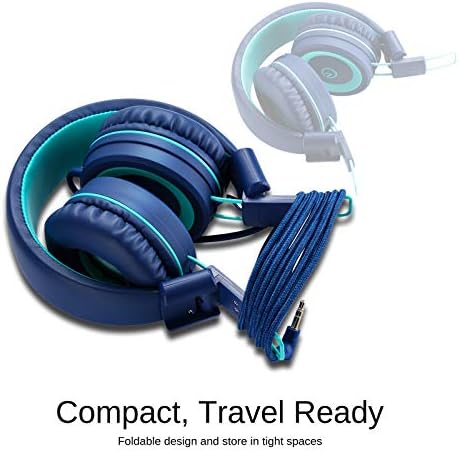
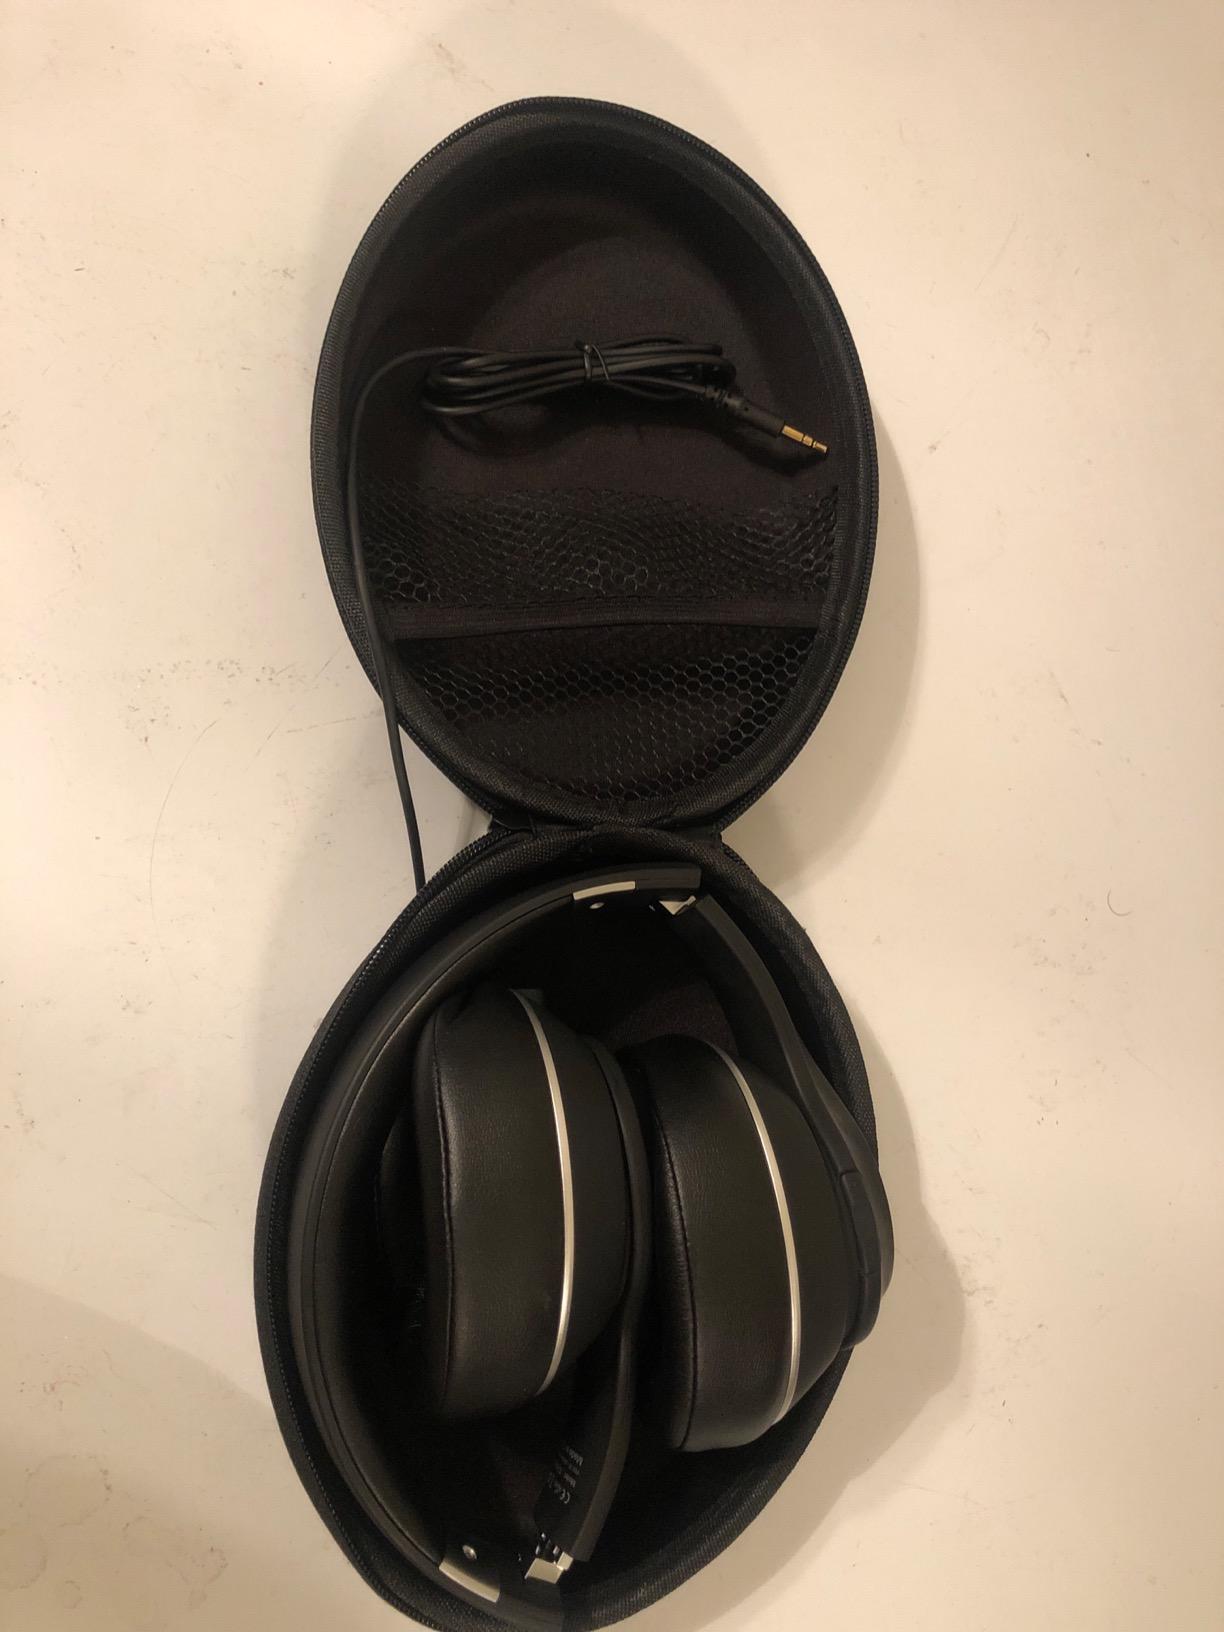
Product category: headphones
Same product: no